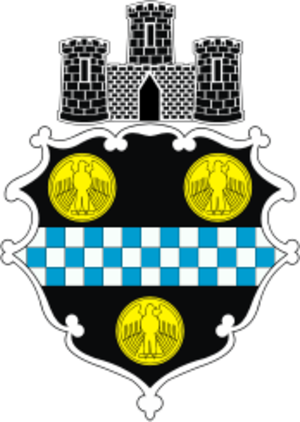
Luke Ravenstahl est le maire de sa ville natale du 1ᵉʳ septembre 2006 au 6 janvier 2014. Il est le plus jeune maire de l'histoire de la ville ainsi que le maire le plus jeune d'une grande ville de toute l'histoire des États-Unis.